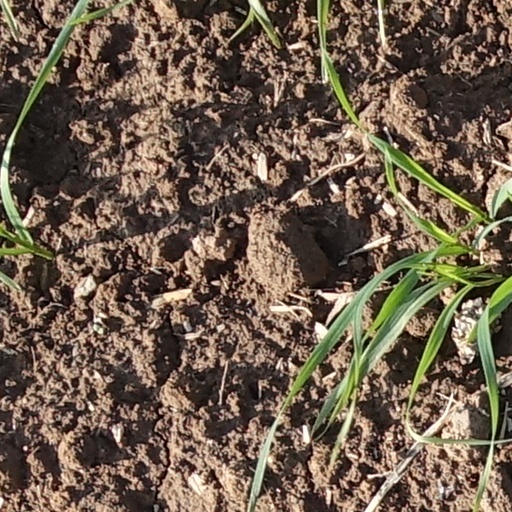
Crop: wheat